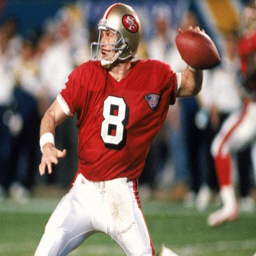
person has a record tds , but would have to do something special to beat person 's six in game